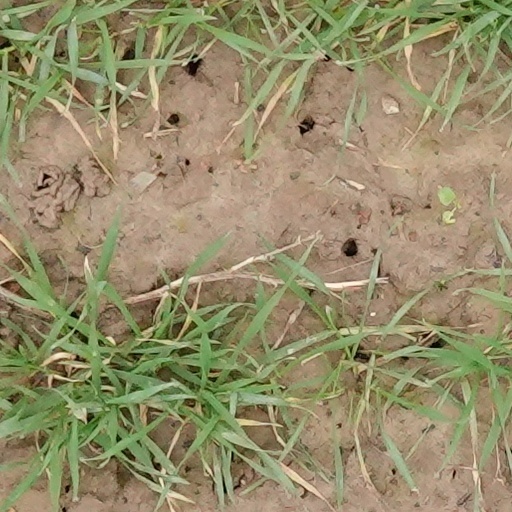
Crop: wheat